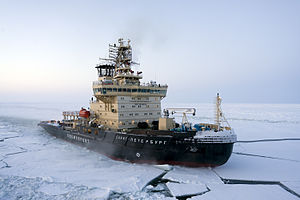
Karahavet / Historie
"""Sankt Peterburg"" i Karahavet i 2015."
Karahavet er en del af det Arktiske Hav ved det nordlige Sibirien, mellem øgrupperne Novaya Zemlya, Frans Josefs land og Severnaja Semlja. Havet afgrænses mod Barentshavet i vest langs en linje mellmm nordøstspidsen af Novaya Zemlya og det østligste punkt på Frans Josefs land. Herfra trækkes desuden en grænse mod selve det Arktiske hav langs en linje til nordspidsen af Severnaja Semlja. Farvandet har et areal på ca. 880.000 km² og har en længde på 1.450 km og er 970 km bred. Havet har en gennemsnitsdybde på 110 m. Karahavet bliver forsynet med store mængder vand fra floderne Ob, Jenisej og Pjasina. Farvandet er tilfrosset hele året undtagen to måneder.